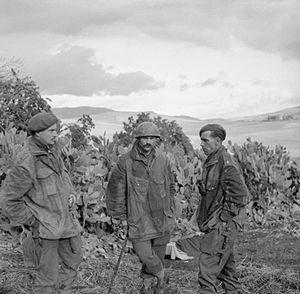
Le Régiment parachutiste, en anglais Parachute regiment, communément appelé Paras, est un régiment d'infanterie aéroporté de l'Armée Britannique considéré comme une des meilleures unités d'élite du monde. Le premier bataillon est en permanence sous le commandement des Forces Spéciales. Les autres bataillons font partie de la composante réponse rapide de l'Armée britannique. Les Paras sont la seule unité d'infanterie à ne pas avoir été fusionnée avec une autre unité depuis la fin de la Seconde Guerre Mondiale.